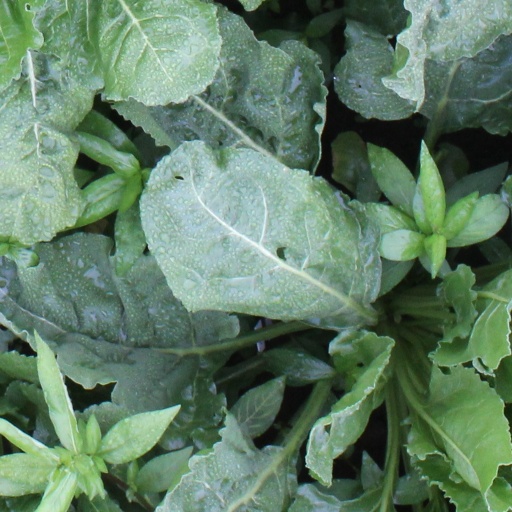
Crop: sugar beet